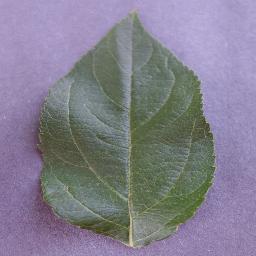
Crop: apple
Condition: healthy